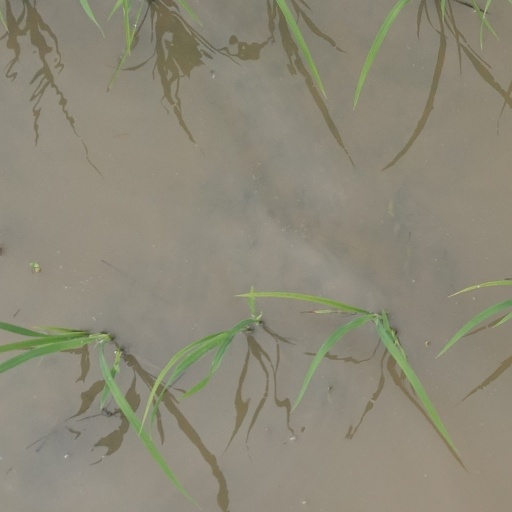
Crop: rice